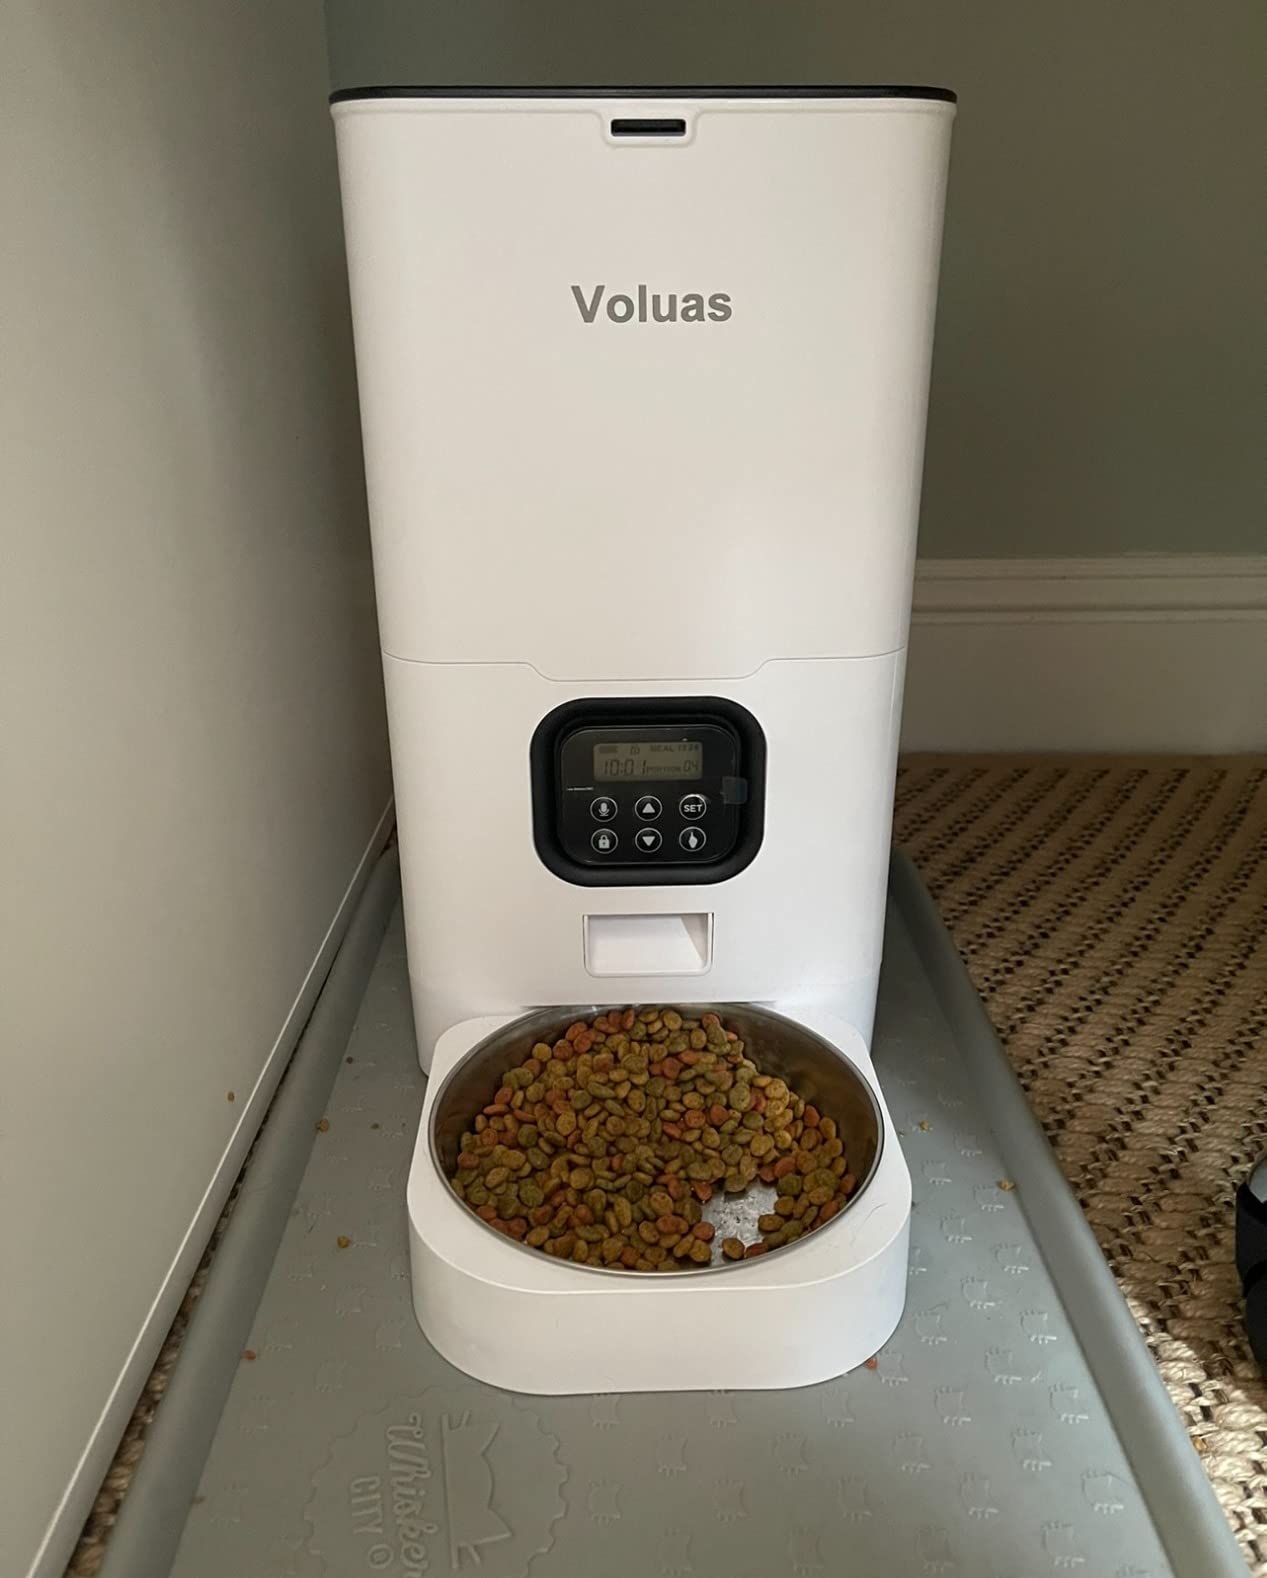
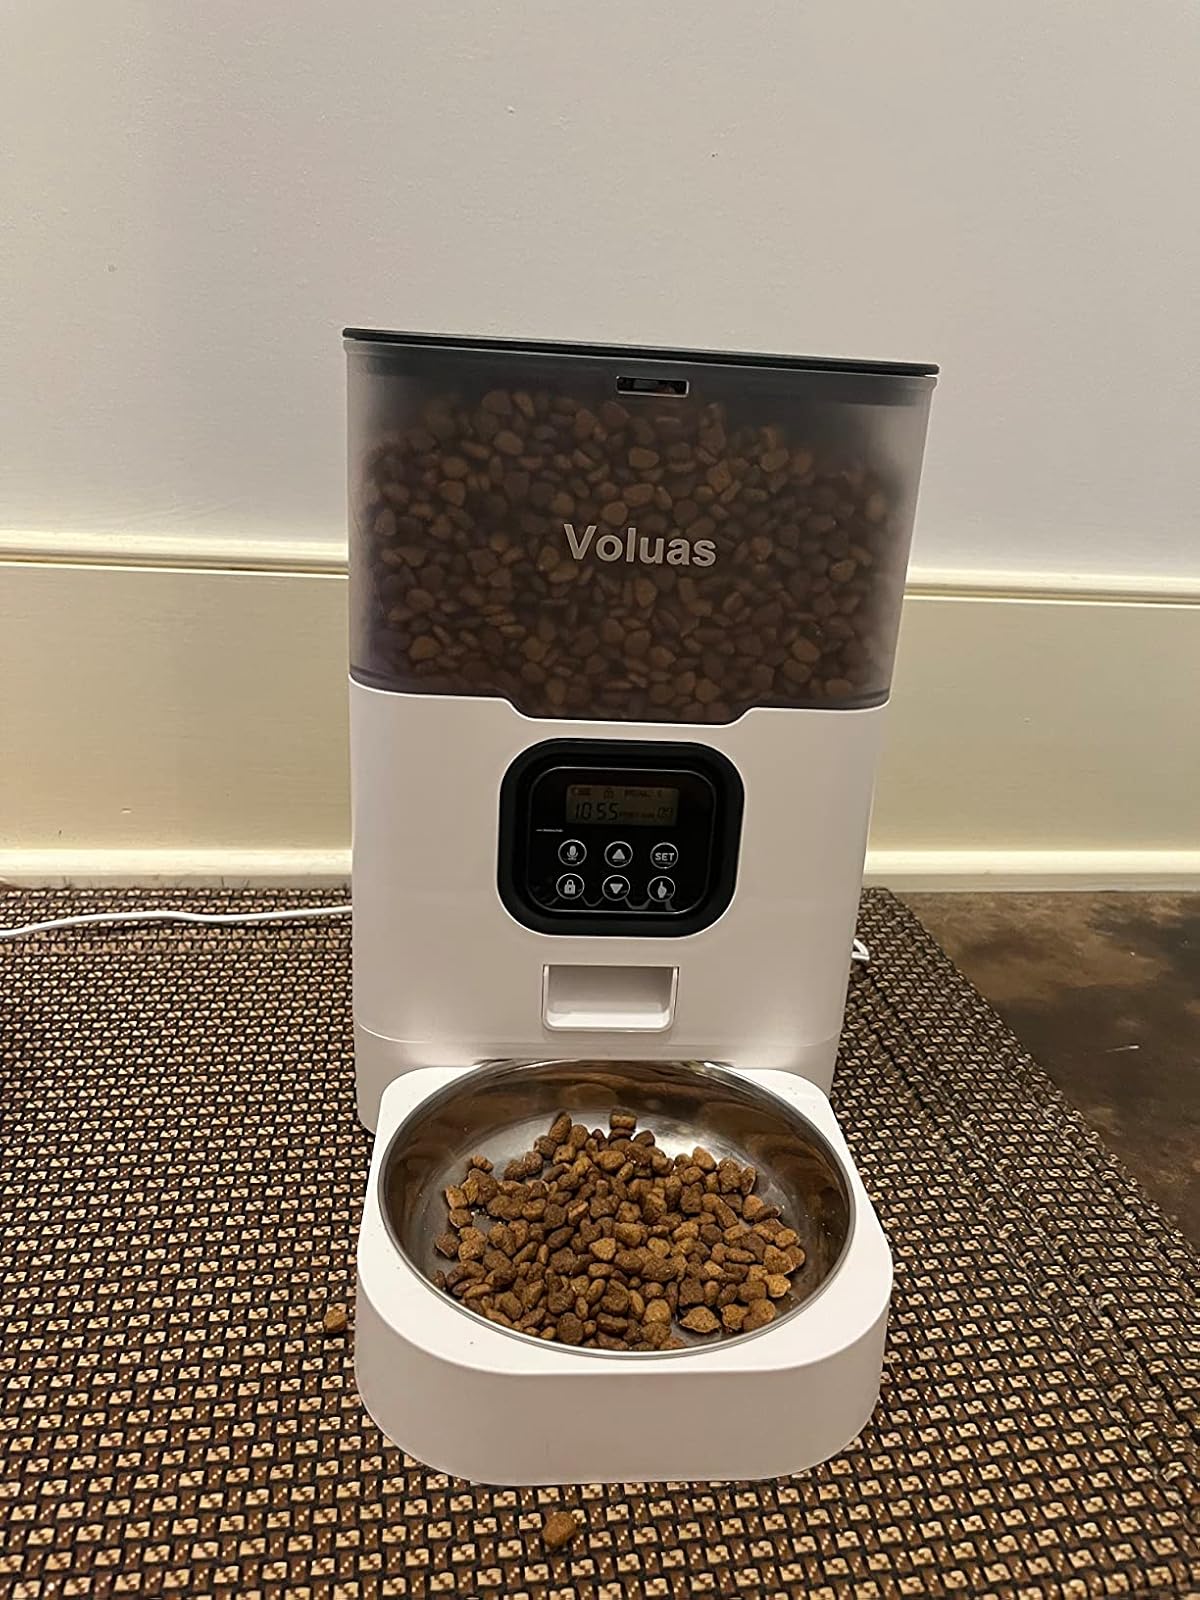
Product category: items_feeder
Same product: no